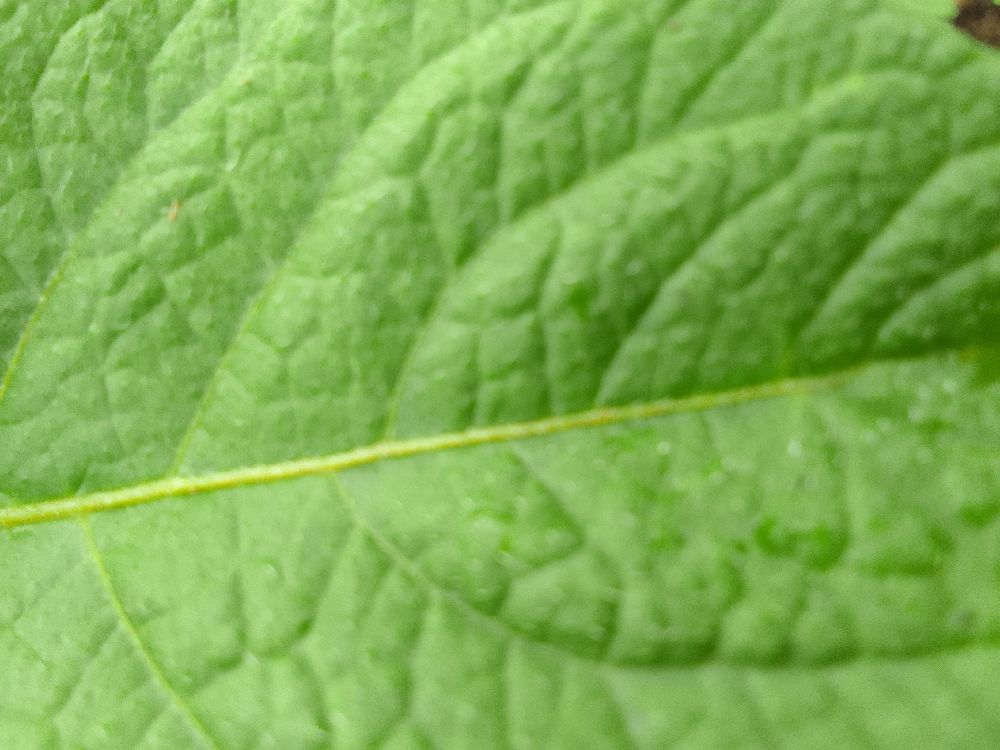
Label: Healthy